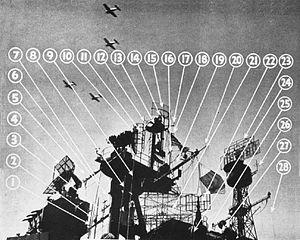
L’histoire du radar est une branche de l'histoire de l'électronique qui devient un des fondements de la stratégie militaire du XXᵉ siècle. L’idée de repérer un objet à distance, la télédétection, a commencé au début de ce siècle quand Christian Hülsmeyer applique les lois de l’électromagnétisme de Maxwell et utilise les ondes électromagnétiques découvertes par Hertz dans un précurseur du radar, le « Telemobiloskop ». Les années 1920 et 1930 verront plusieurs découvertes en électronique rendant possible le développement d’un système opérationnel, juste à temps pour la Seconde Guerre mondiale. Le radar a joué un rôle crucial dans le conflit, et a probablement eu une contribution plus importante pour la victoire des Alliés que la bombe atomique.